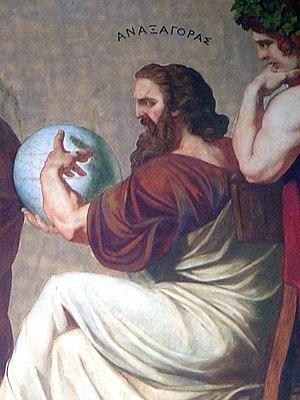
Anaxagore, dit « de Clazomènes » en Ionie, est un philosophe présocratique grec, né vers 500 et mort en 428 av. J.-C. à Lampsaque.
Rien ne se perd, rien ne se crée, tout se transforme est une citation apocryphe d'Antoine Lavoisier sur la conservation des masses lors du changement d'état de la matière.